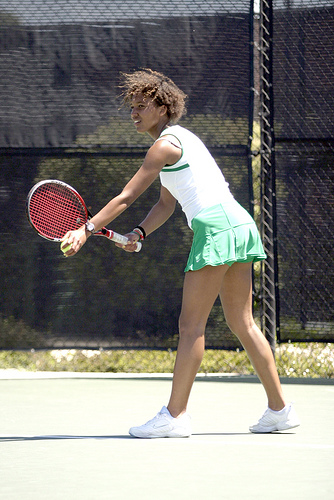
người phụ nữ váy ngắn đang chơi tennis trên sân